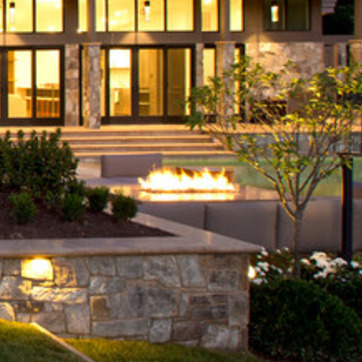
Material: other